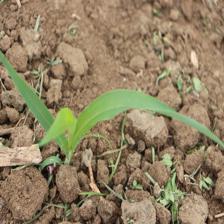
Label: Sorghum